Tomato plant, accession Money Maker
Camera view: horizontal (90 deg, fisheye); turntable rotation: 270 degrees
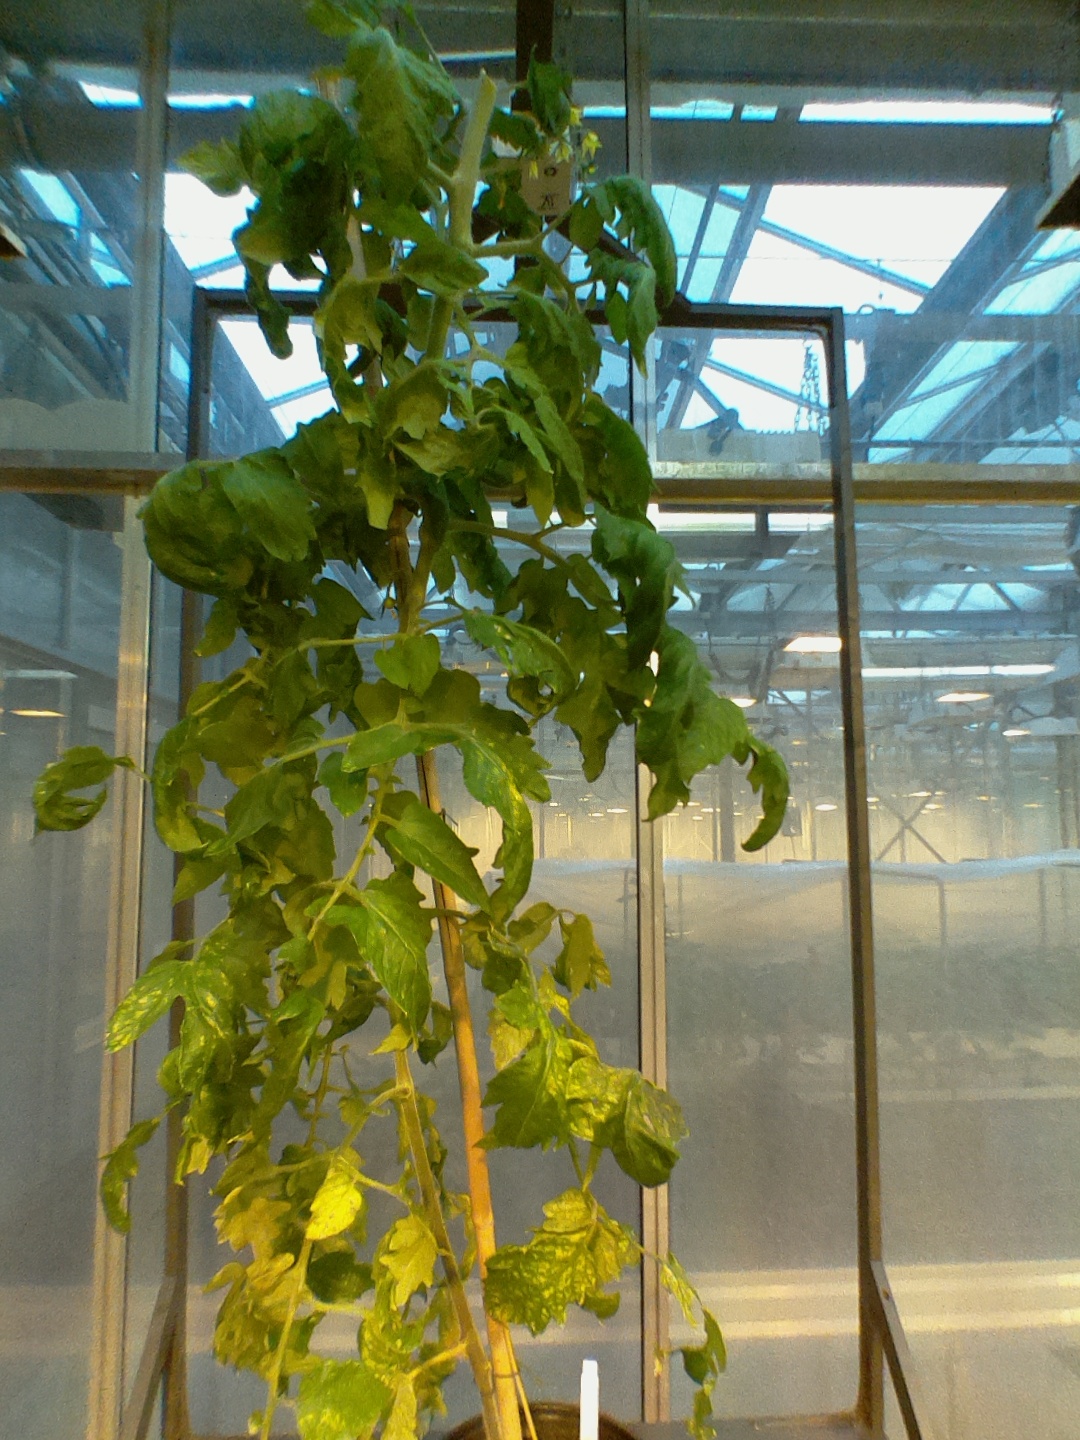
BBCH growth stage 70: Fruits at the main stem or branches visibles